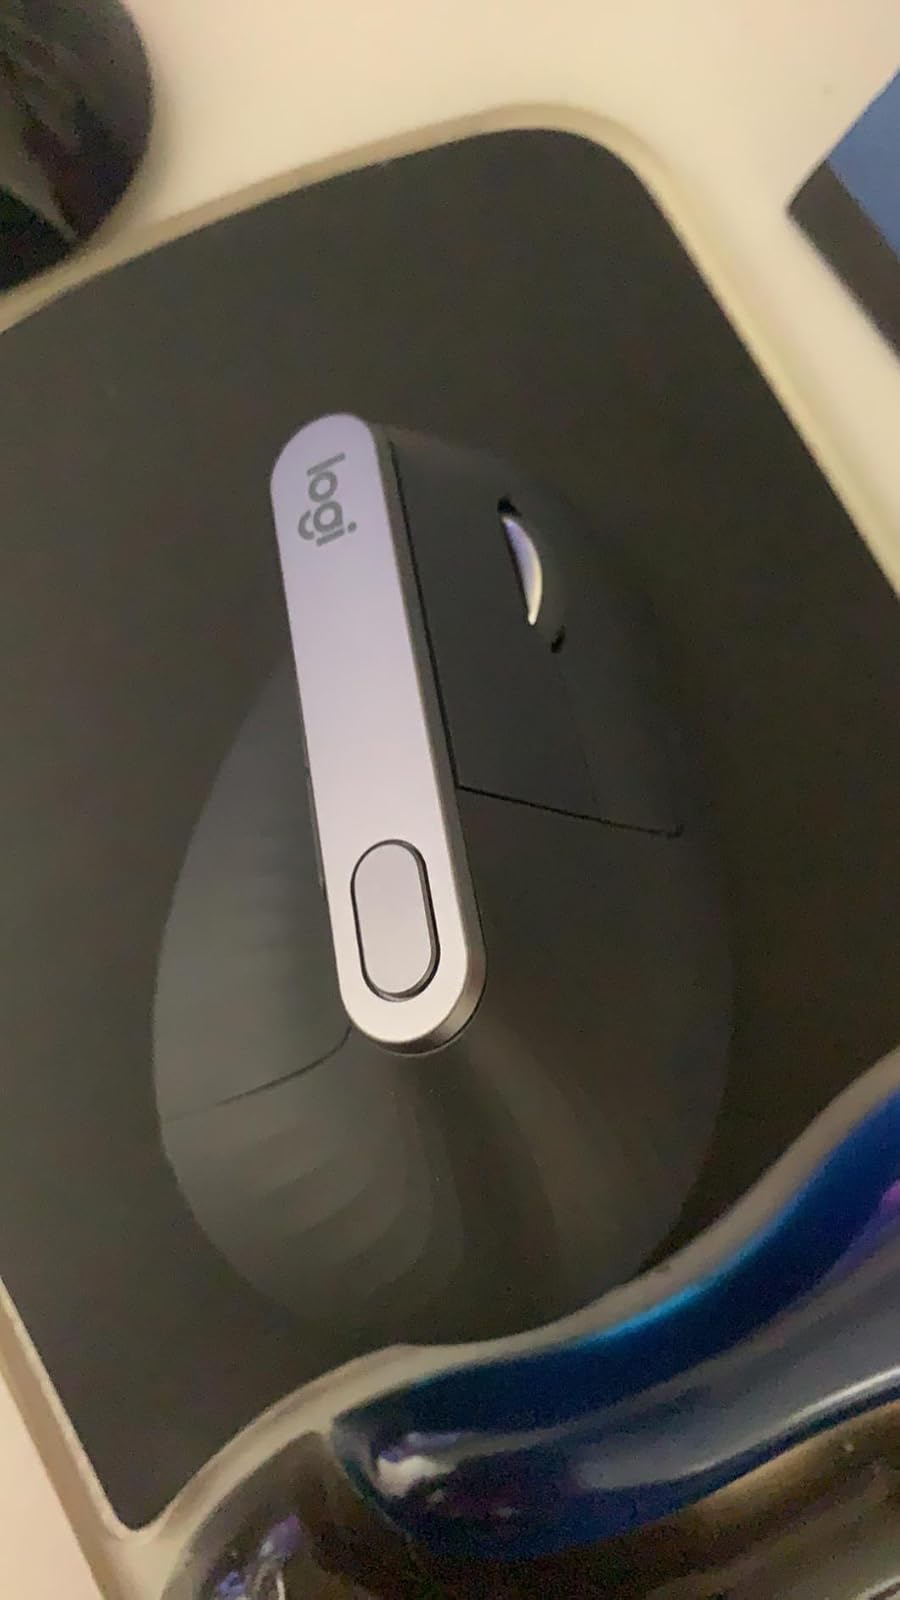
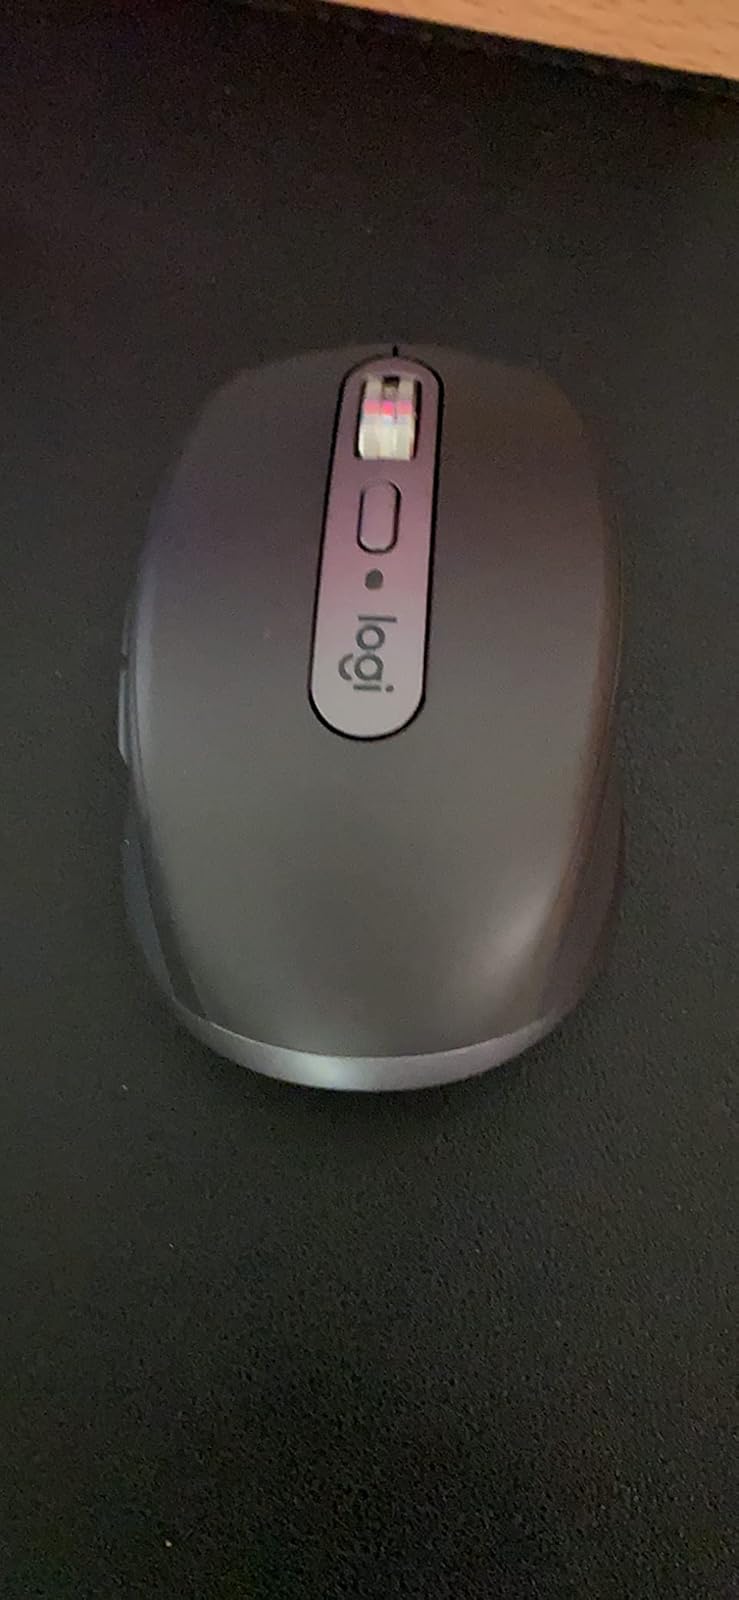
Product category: mouse
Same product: no